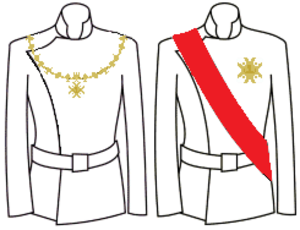
L’ordre royal de Saint-Janvier est un ordre de chevalerie créé le 3 juillet 1738 par Charles VII, roi de Naples et Sicile, pour célébrer son mariage avec la princesse Marie-Amélie de Saxe. Il est nommé en l'honneur du saint patron de Naples.